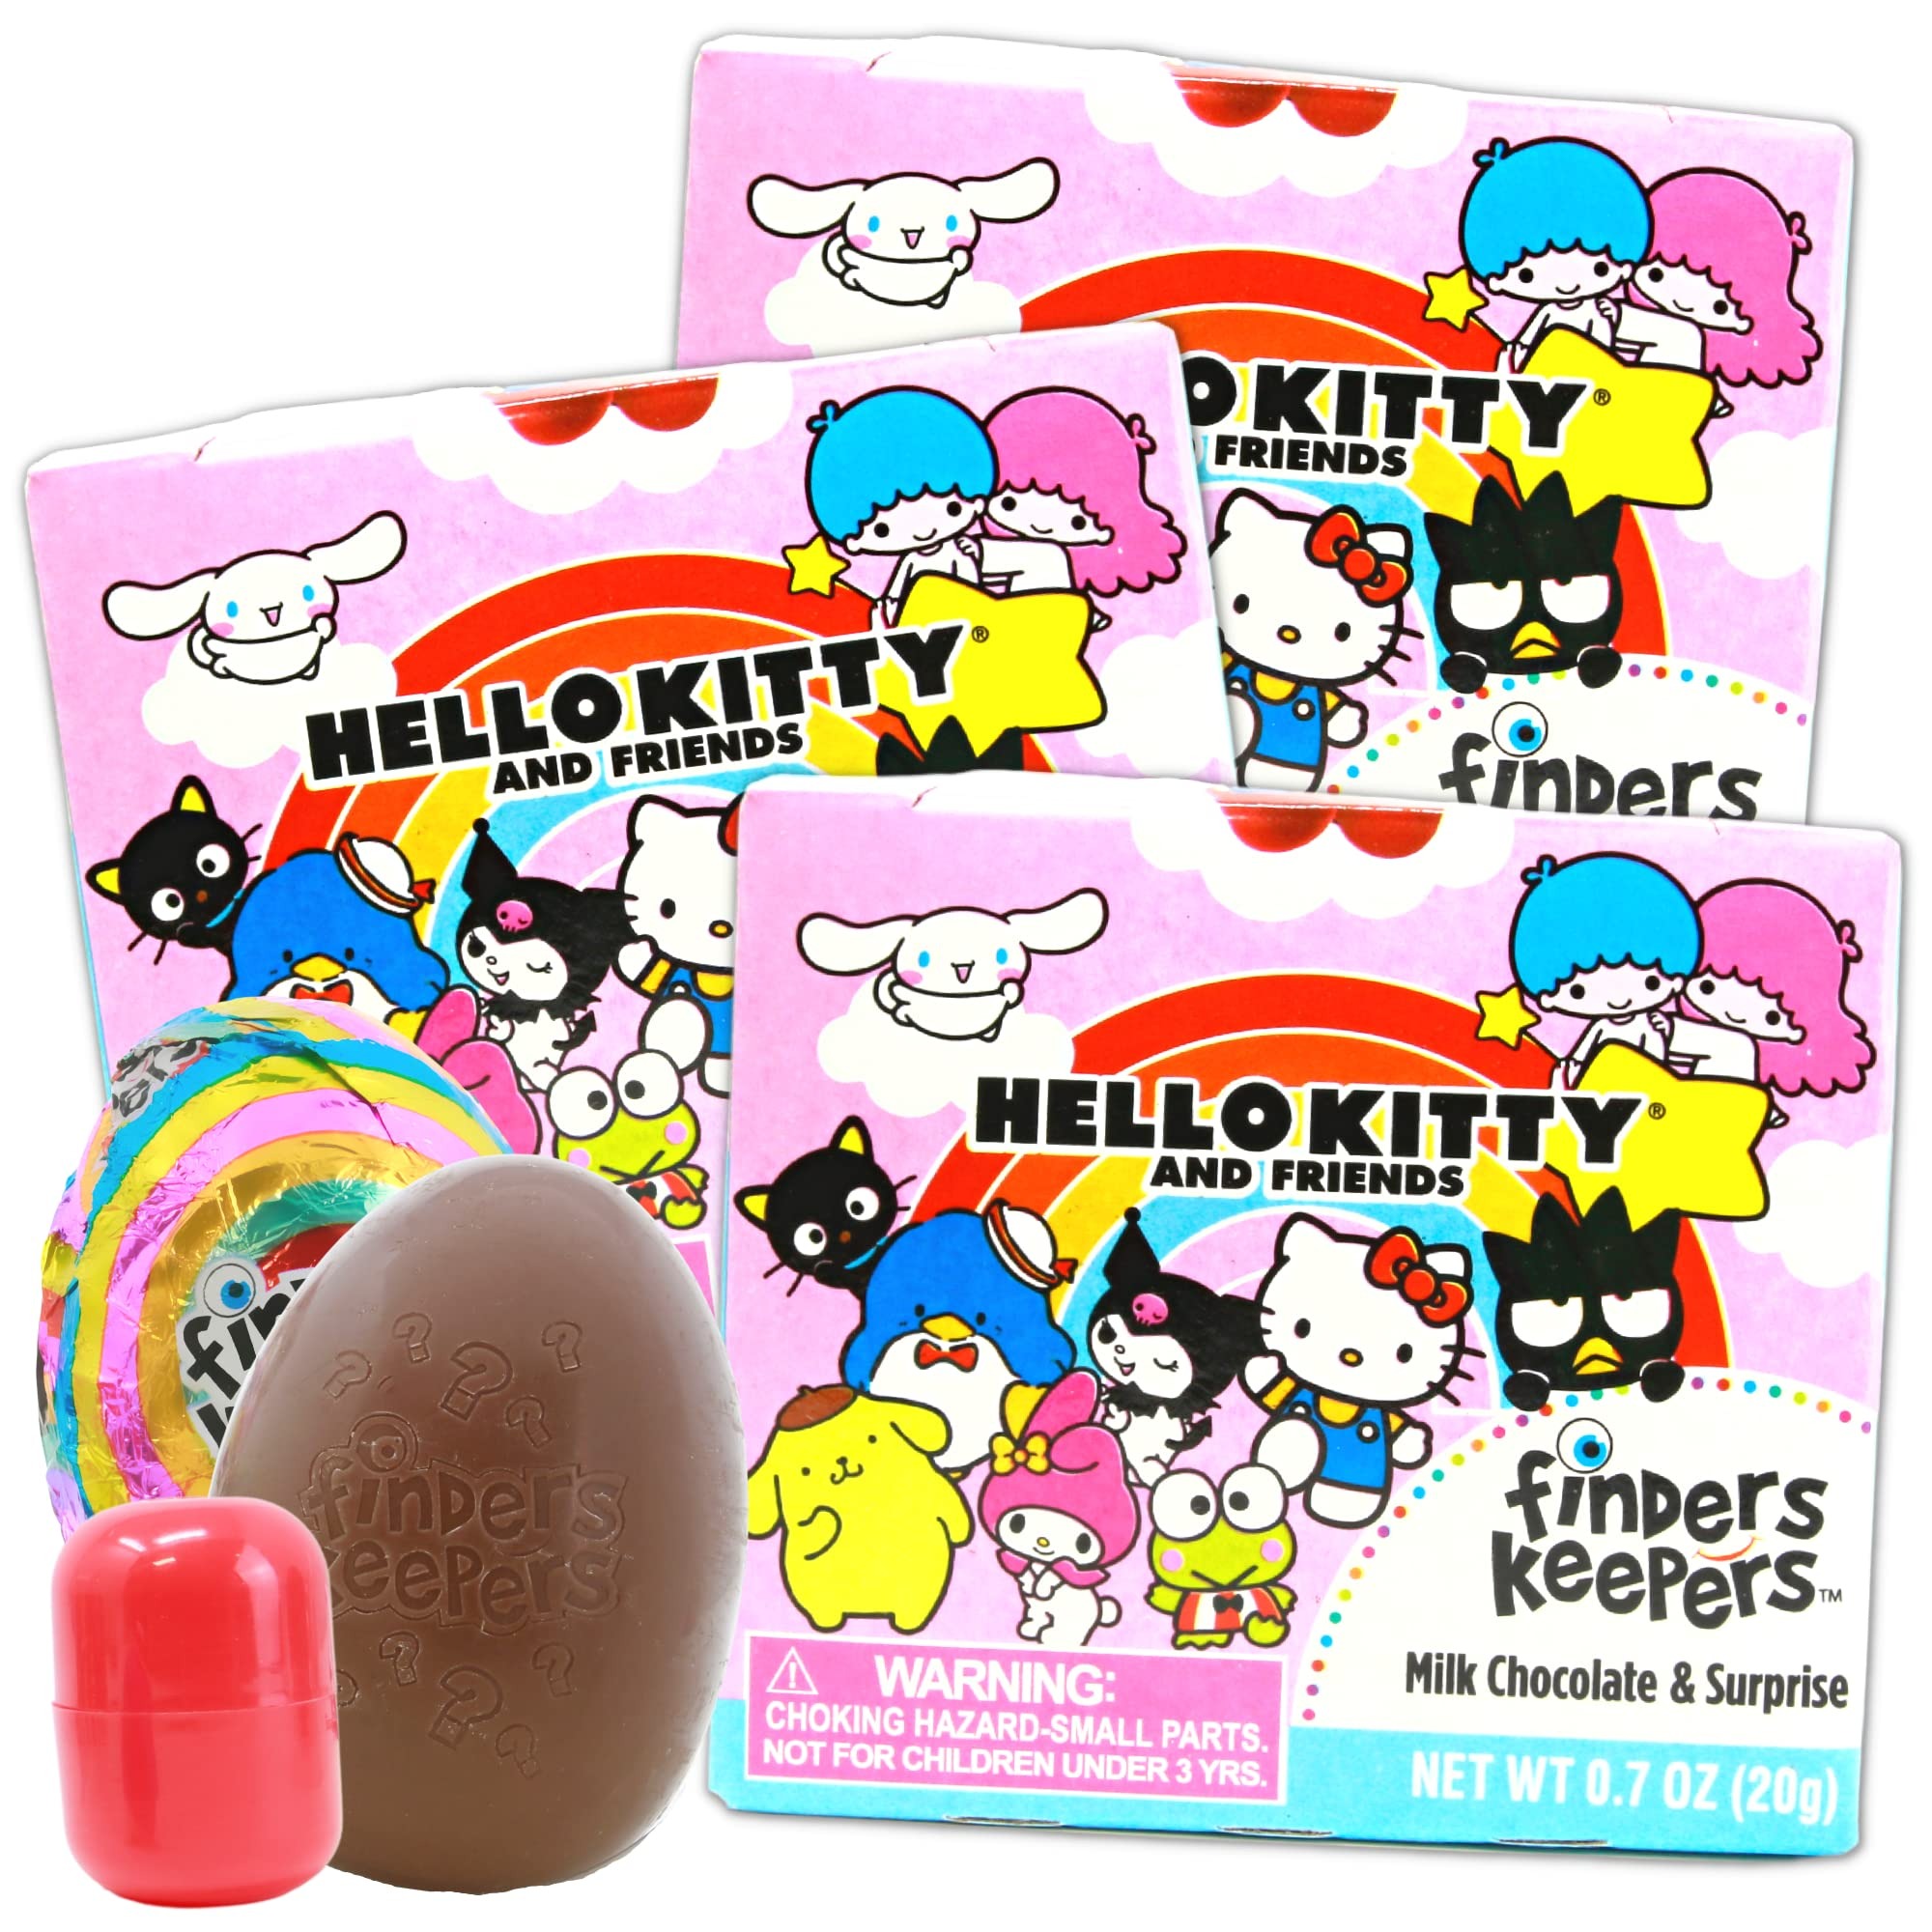
Item Name: Hello Kitty Finders Keepers, Milk Chocolate Eggs with Collectible Character Inside, Easter Basket Stuffers for Girls, 0.7 Ounces (Pack of 3)
Bullet Point 1: PACK OF 3- Enjoy 3 boxes of Hello Kitty Finders Keepers each with a delicious milk chocolate egg and a character collectible inside! Each egg is 0.7 ounces.
Bullet Point 2: MILK CHOCOLATE EGG- Calling all chocolate lovers! This tasty treat is perfect for satisfying anyones sweet tooth!
Bullet Point 3: FUN COLLECTABLE CHARACTERS- Inside these eggs, there will be a super cute character from Hello Kitty! You could either get Badtz-Maru, Tuxedosam, Chococat, Pompompurin, Kuromi, My Melody, Keroppi, or Hello Kitty herself! Collect them all!
Bullet Point 4: PERFECT EASTER BASKET STUFFER- These yummy gifts are perfect for filling Easter baskets! Give these chocolate gifts to any Hello Kitty lover! Intended for ageas 15 and up.
Bullet Point 5: 2 IN ONE GIFT- Who wouldn't love some delicious chocolate and a cute Hello Kitty figurine? Anyone who receives these is sure to love them!
Product Description: If you're a fan of Hello Kitty and chocolate, then you're going to love these Hello Kitty Finders Keepers chocolate eggs! You get three boxes of chocolate eggs, each with a delicious milk chocolate egg and a character collectible inside. These eggs are the perfect Easter basket stuffer - give the gift of Hello Kitty and chocolate to any fan!
Value: 2.1
Unit: Ounce

Price: 5.65